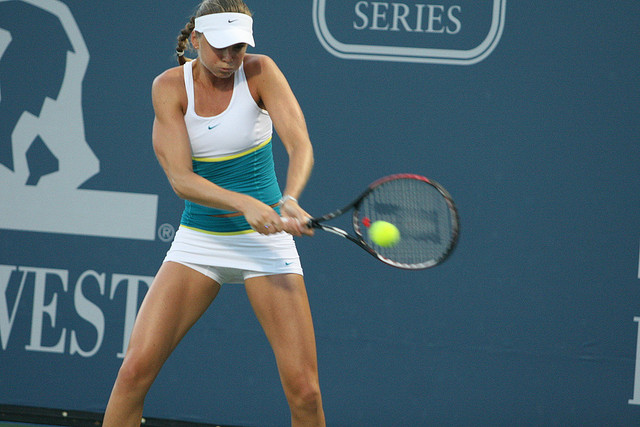
một người phụ nữ đang đánh quả bóng tennis